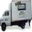
Label: truck